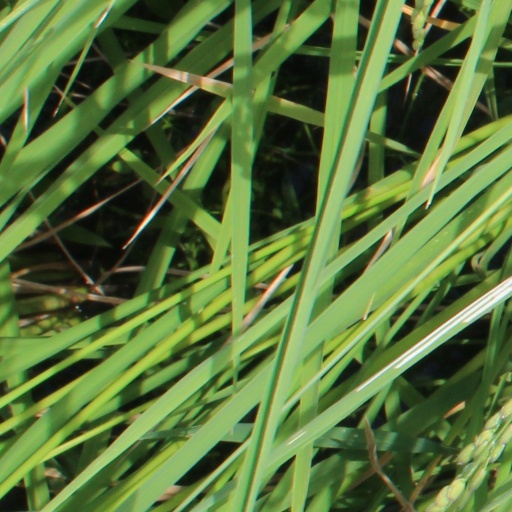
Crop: rice